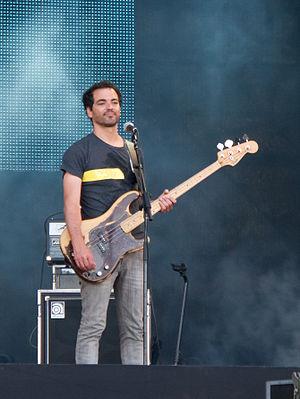
Álvaro Fuentes est le bassiste du groupe espagnol La Oreja de Van Gogh.